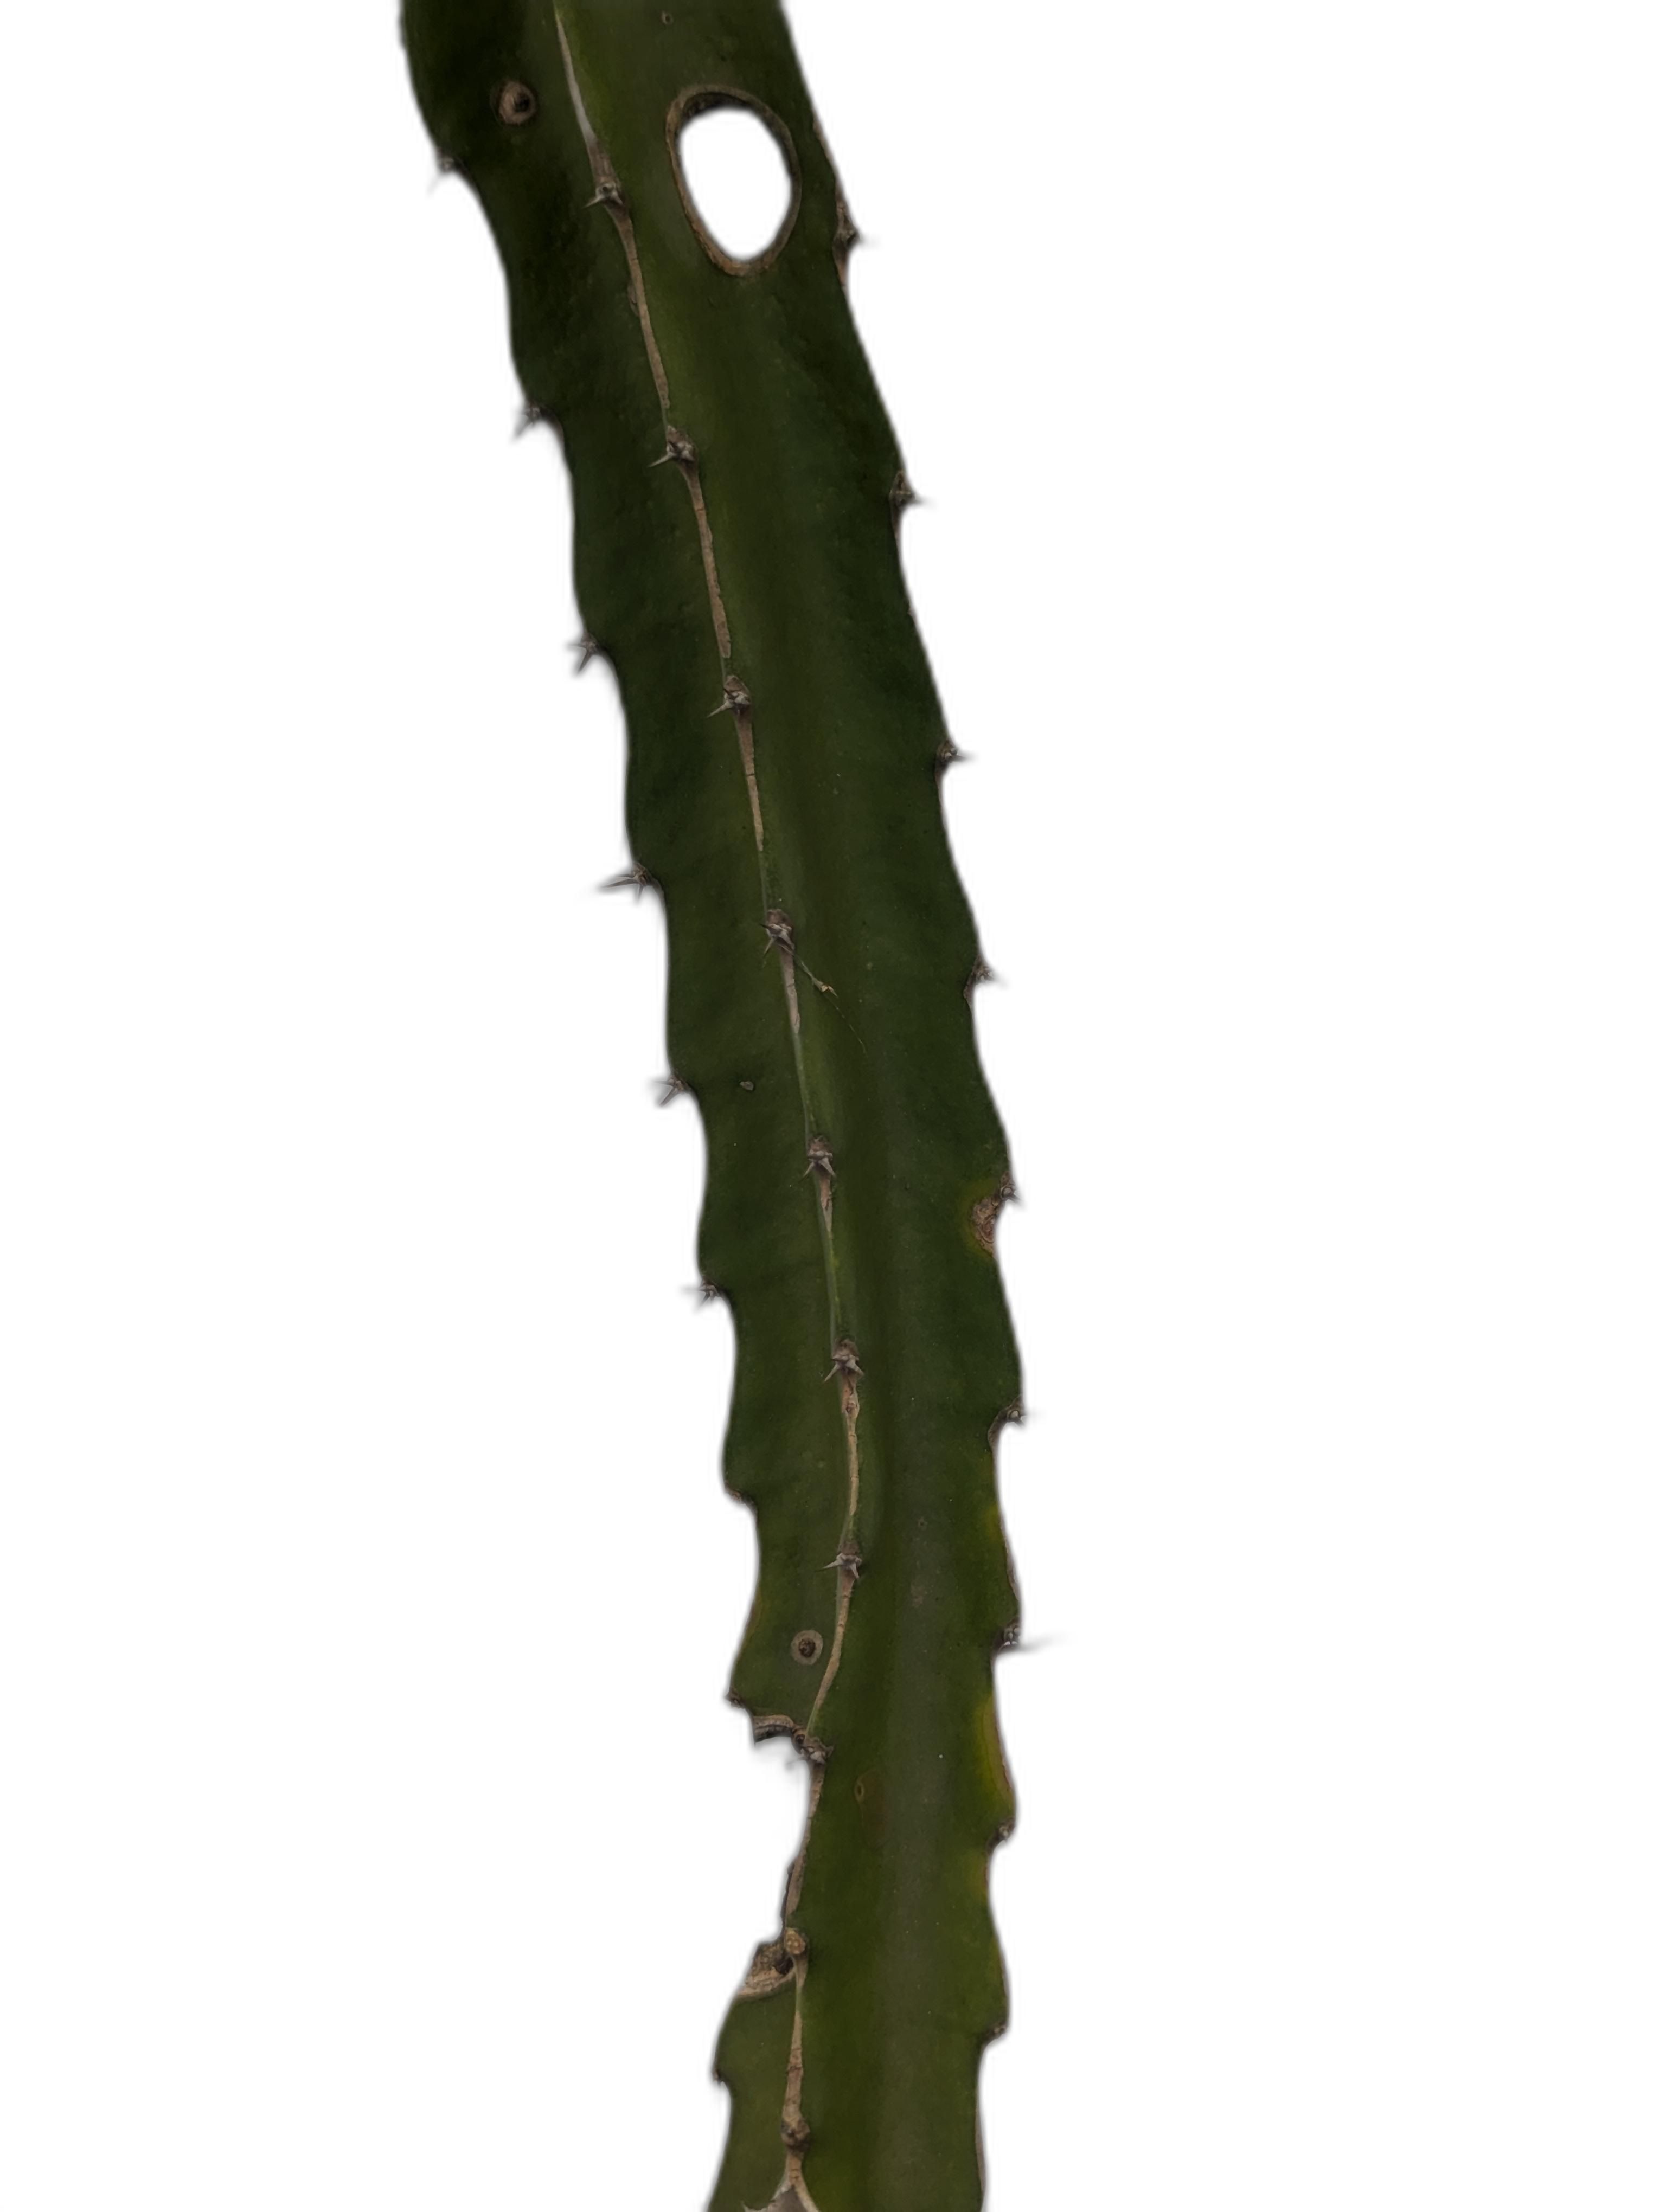
Label: Good leaf